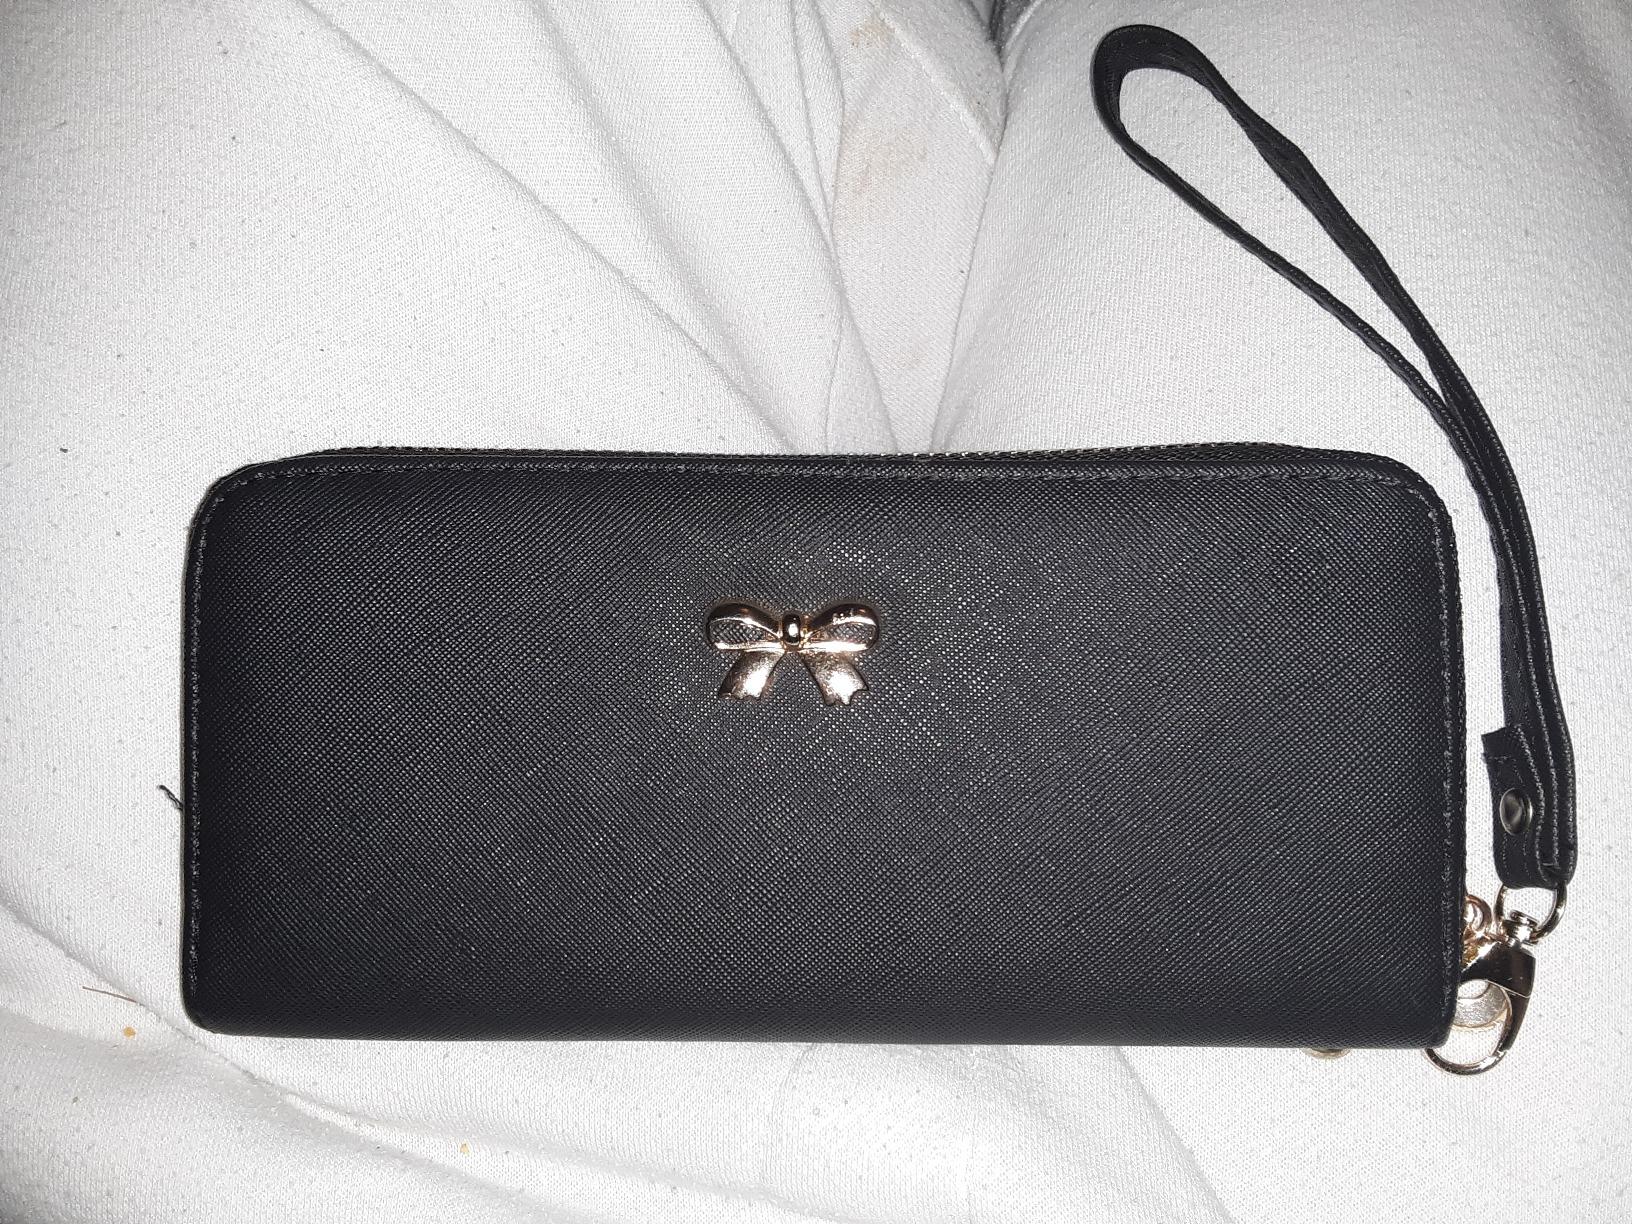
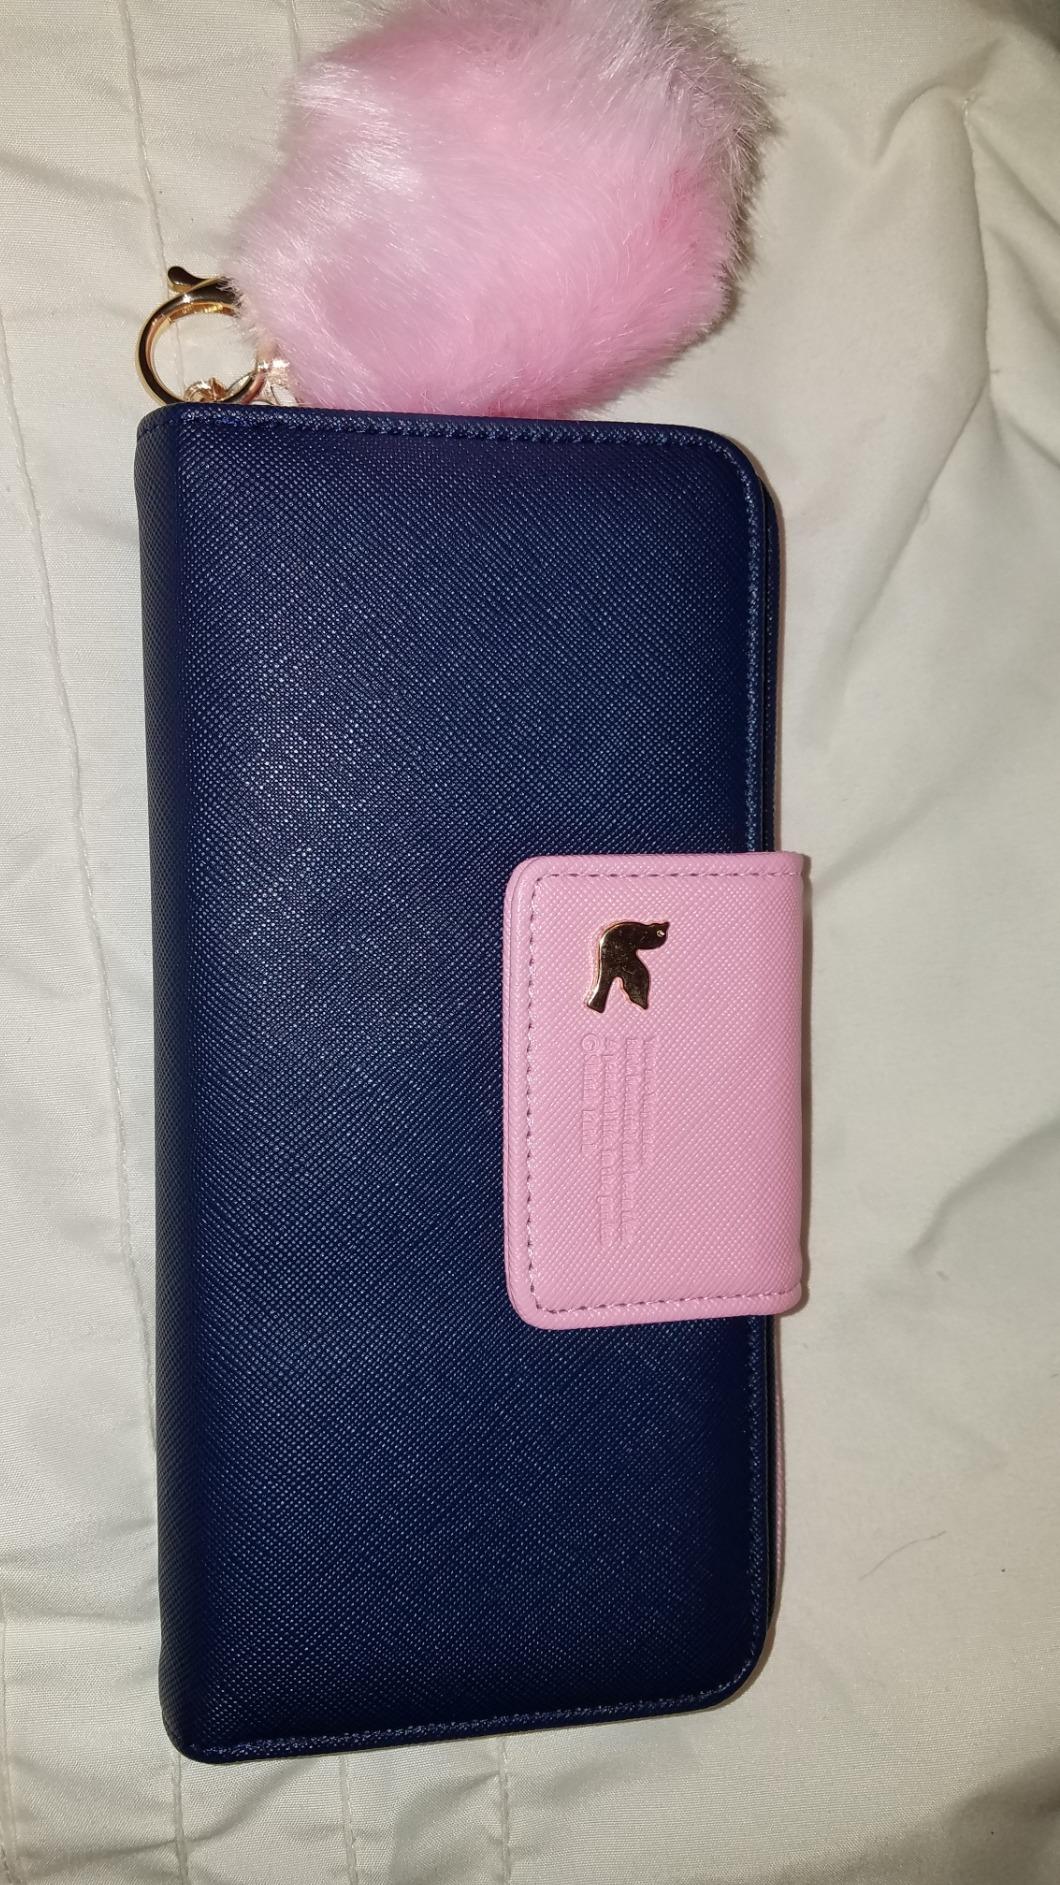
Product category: accessories_handbag
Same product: no